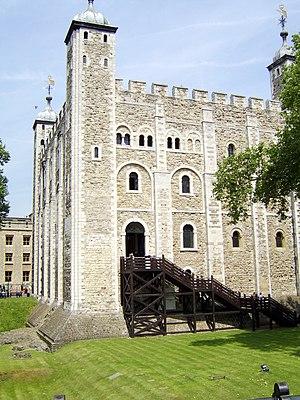
La conquête normande de l'Angleterre est l'invasion du royaume d'Angleterre par le duc de Normandie Guillaume le Conquérant en 1066 et son occupation du pays dans les années qui suivent.